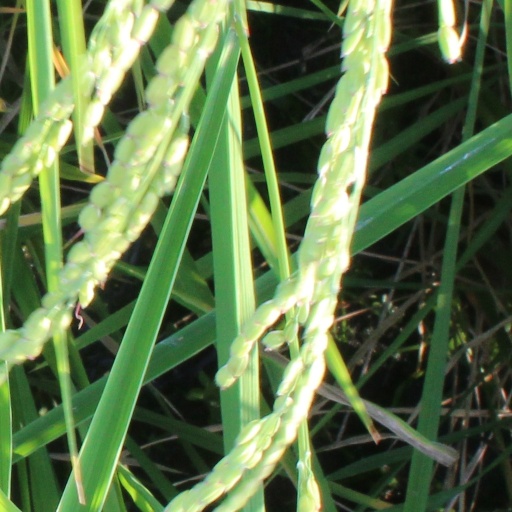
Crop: rice